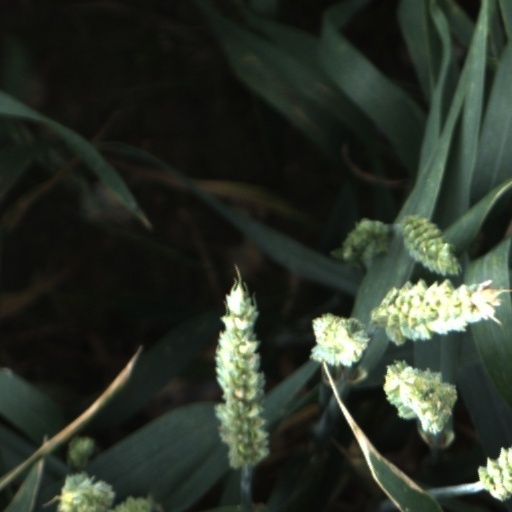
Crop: wheat